Robbie Savage

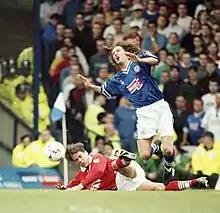
Savage playing for Leicester City in 1997–98, his first season with the club.

Savage was transferred to Premier League side Leicester City managed by Martin O'Neill, for a fee of £400,000, in July 1997. Savage spent five years at Leicester, where he made his name as a reliable, competitive and fiery midfielder. In 1999, Leicester reached the League Cup final against Tottenham Hotspur. In a controversial incident, Savage made a poor tackle on Tottenham's Justin Edinburgh who retaliated by swinging his arm out. Contact was minimal, but Savage fell to the ground. Edinburgh was sent off for raising his arms, and although Tottenham went on to win the final, many Spurs fans still hold a grudge against Savage for the incident to this day. However, a year later Savage reached the League Cup final again, this time winning 2–1 against Tranmere Rovers.